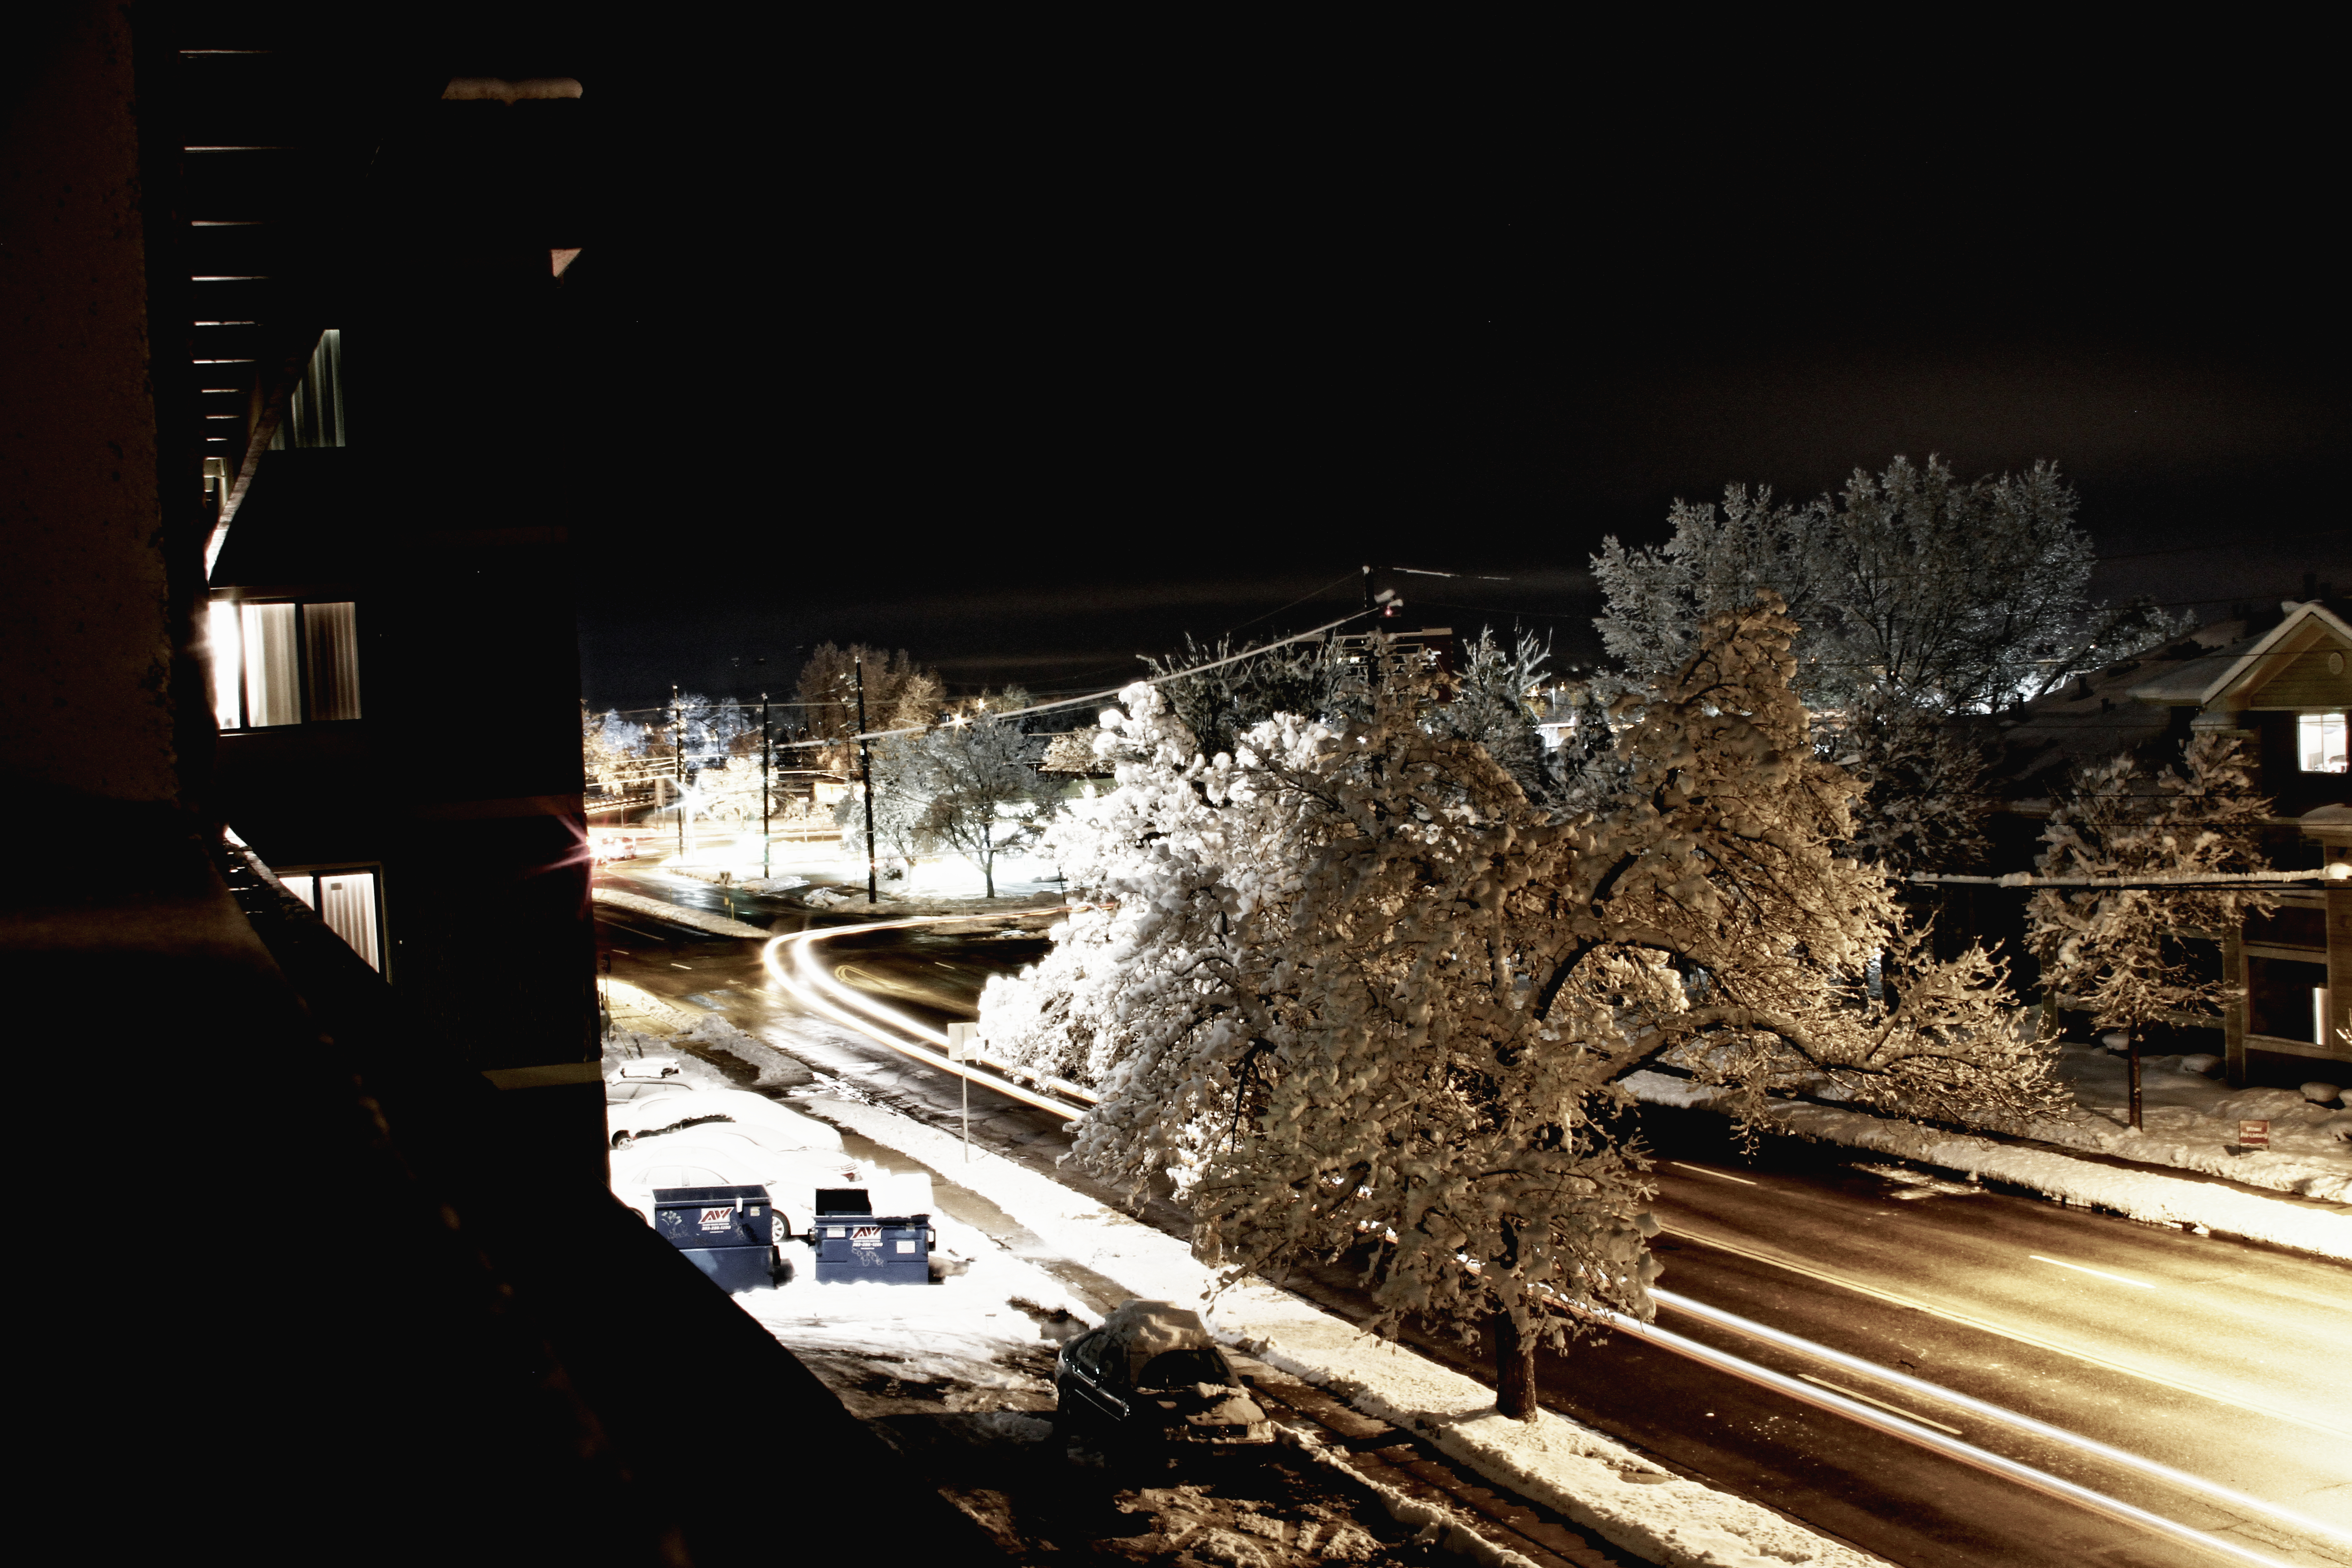
snow, light, wood, street, car, night, canon, darkness, lighting, christmas decoration, long, lights, exposure, colorado, boulder, zoom, 7d